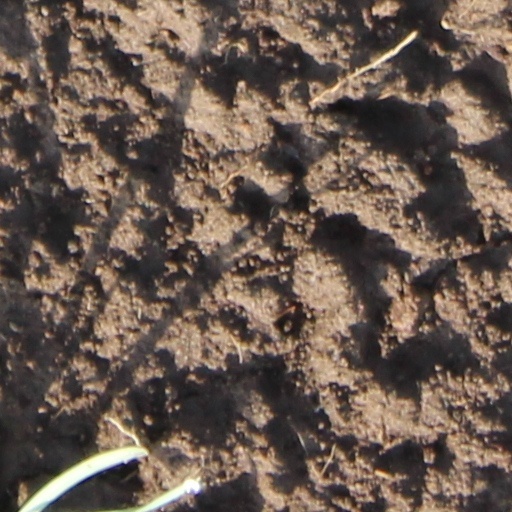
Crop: wheat